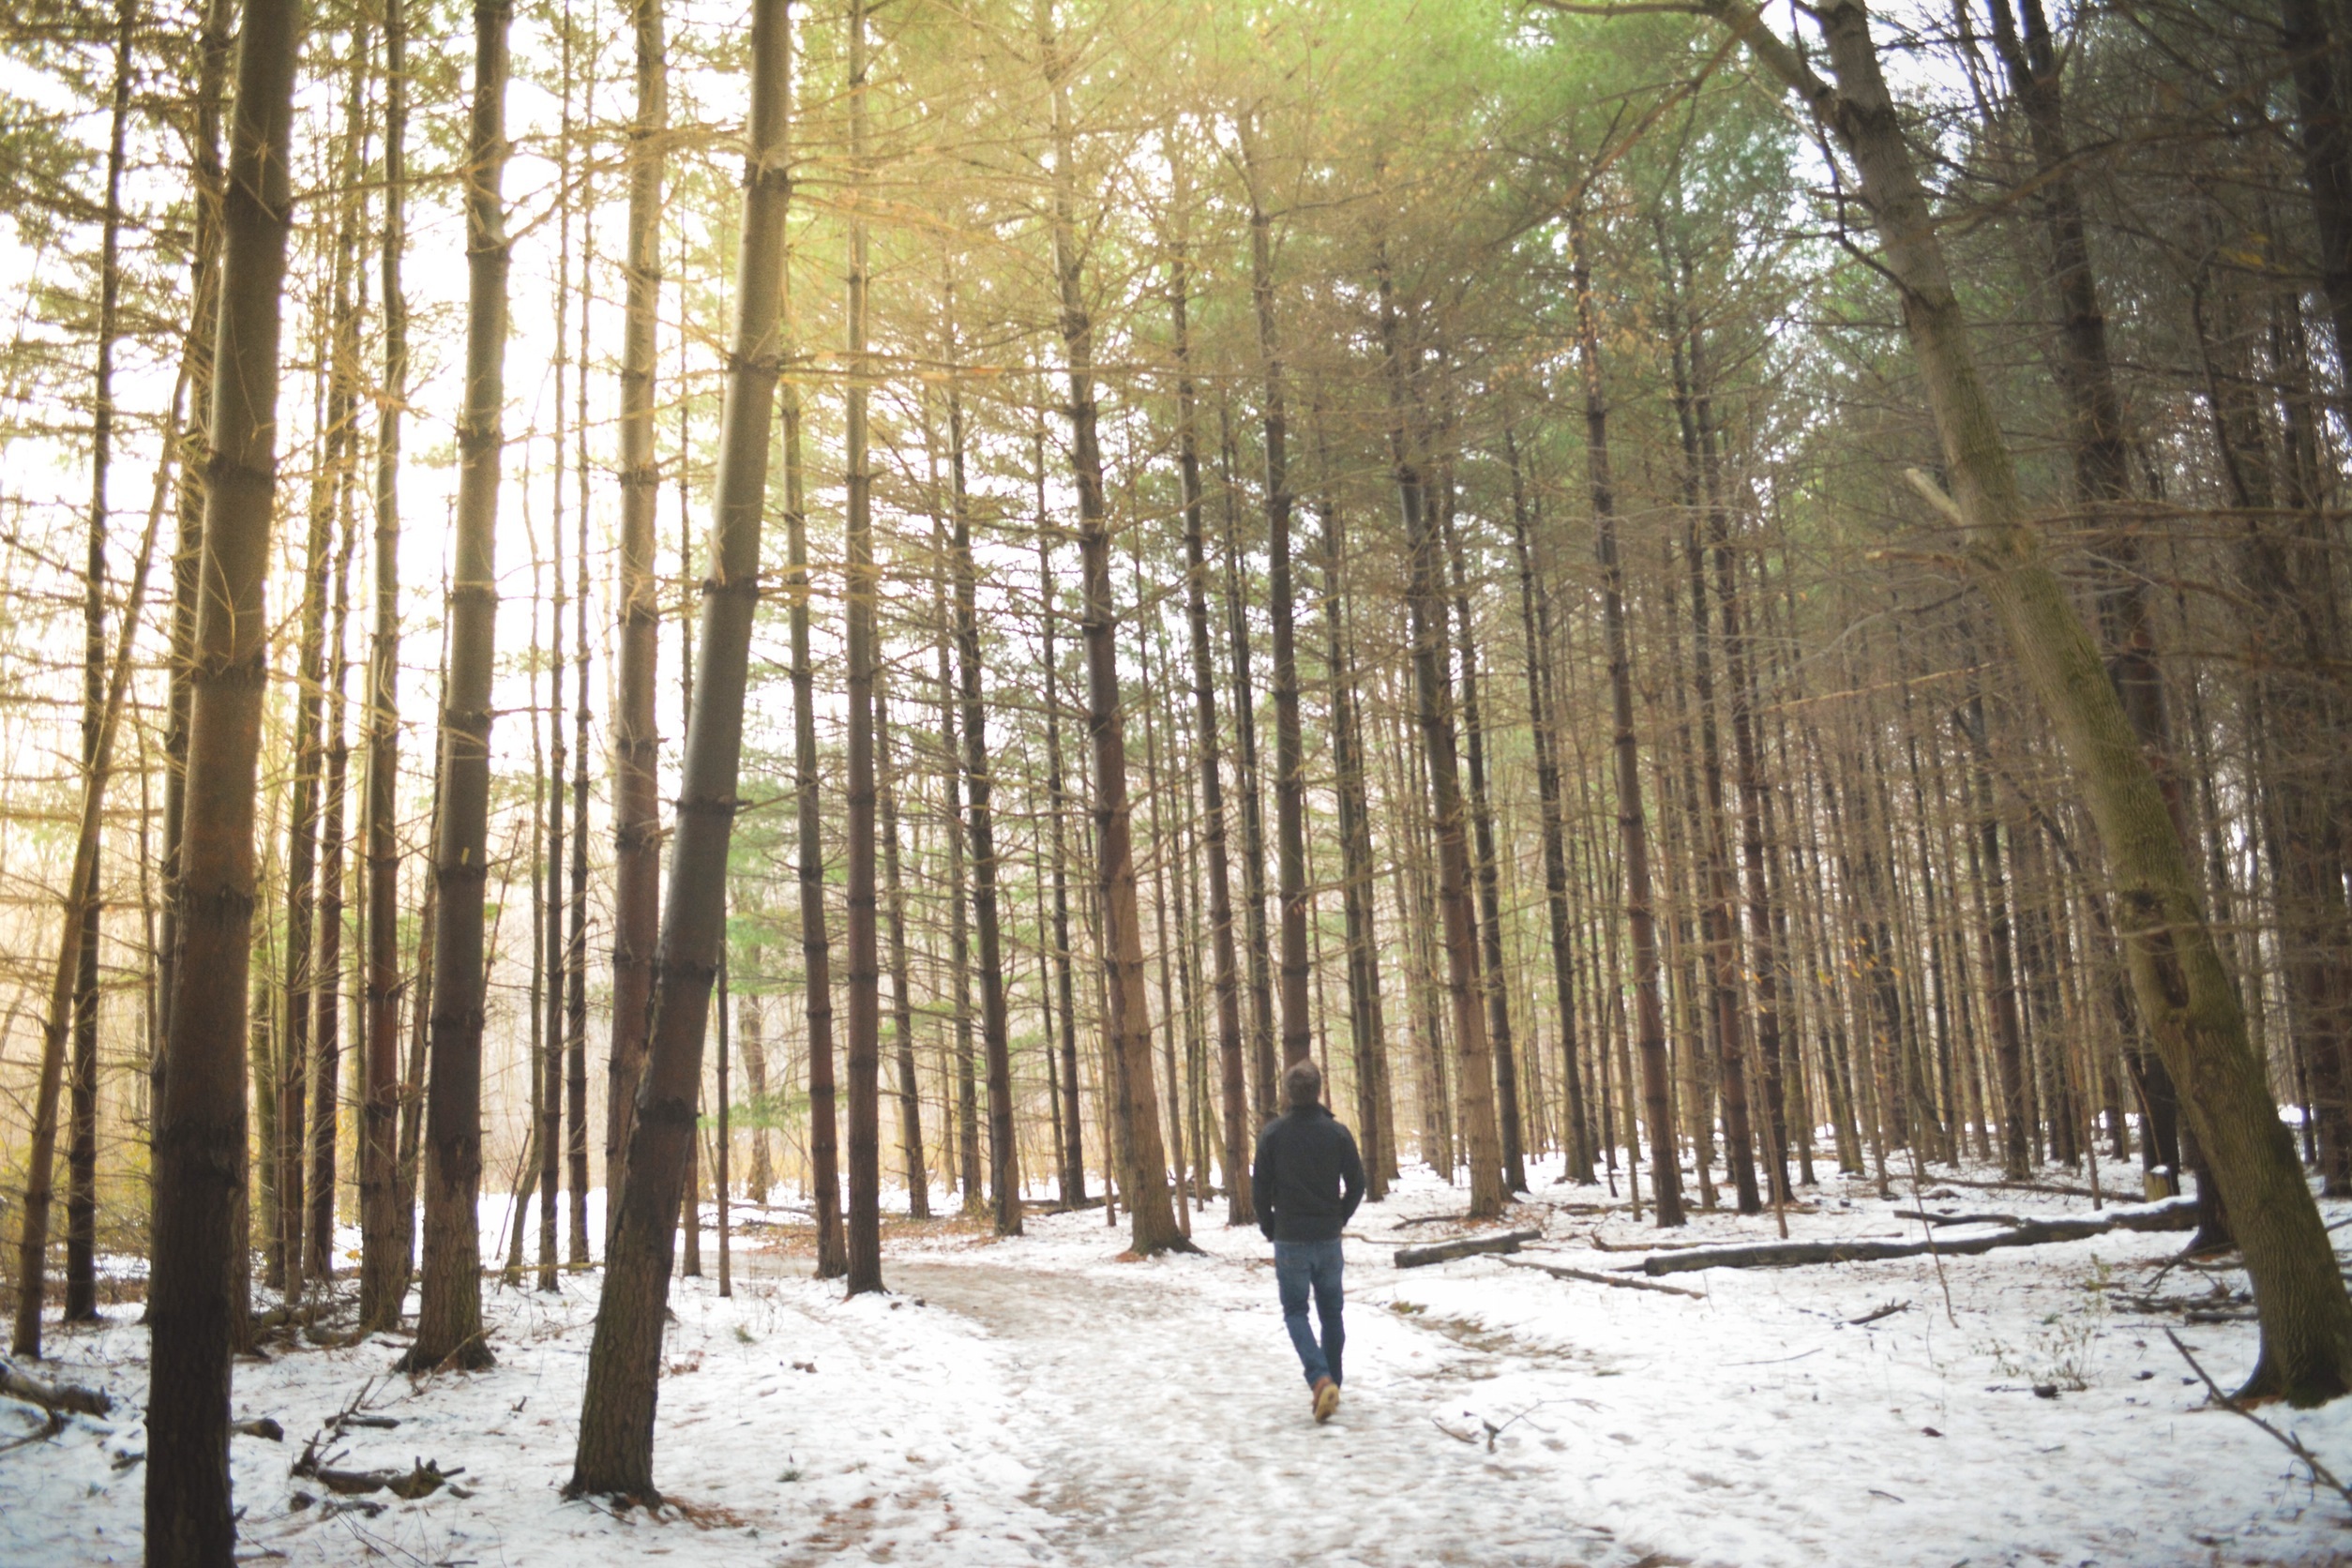
landscape, tree, nature, forest, path, wilderness, walking, person, snow, cold, winter, trail, sunlight, walk, scenic, season, stroll, trees, woods, woodland, habitat, footpath, ecosystem, strolling, biome, natural environment, woody plant, temperate broadleaf and mixed forest, temperate coniferous forest